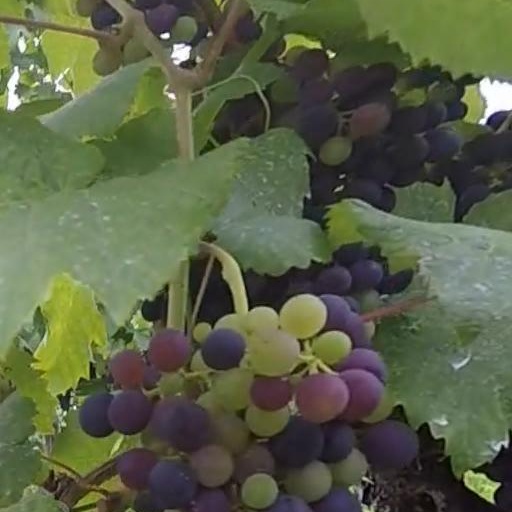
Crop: grape